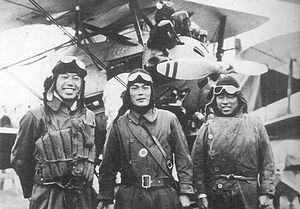
Toshio Kuroiwa est un as du Service aérien de la Marine impériale japonaise. Il est crédité de 13 victoires aériennes.